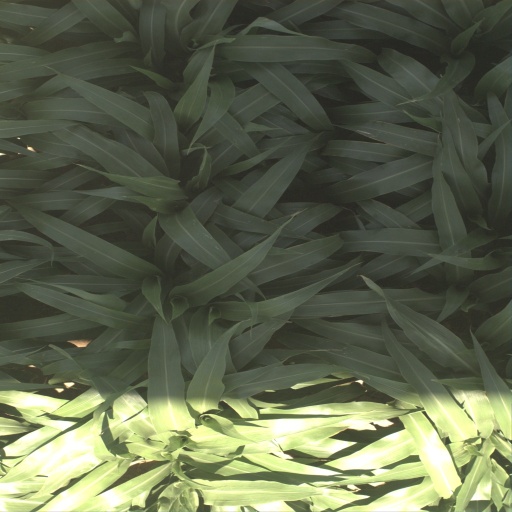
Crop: sorghum